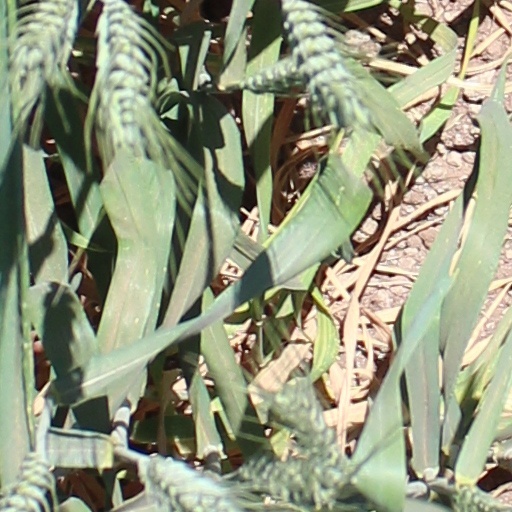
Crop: wheat